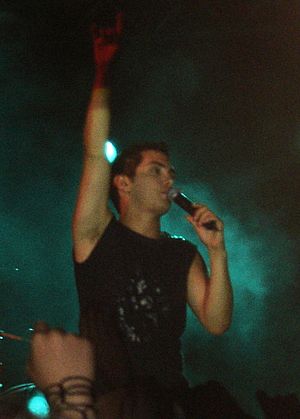
Michalis Hatzigiannis
Mihalis Hatzigiannis, er en populær cypriotisk sanger og sangskriver.